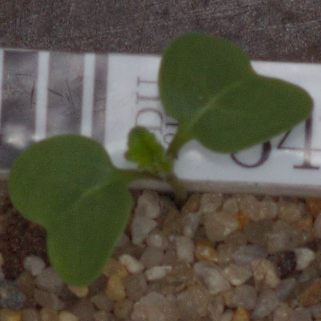
Label: charlock